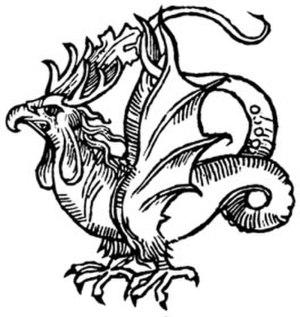
Le basilic est une bête légendaire, souvent présenté comme un reptile, mentionné dès l'antiquité gréco-romaine comme étant un petit serpent au venin et au regard mortels.
Le coq, animal familier qui sait se faire entendre, a trouvé une place importante dans de nombreuses religions et traditions. Symbole universel, les vertus qu'on prête à ces animaux, qualifiés de solaire, sont en effet innombrables. Porte-bonheur, prophète guérisseur, le coq incarne souvent le courage, l'intelligence, et on l'associe volontiers à la résurrection.
Cette liste regroupe les créatures légendaires, c'est-à-dire des créatures dont l’existence a été l’objet de croyances passées ou actuelles.